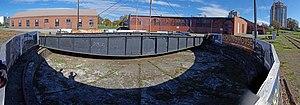
Voici la liste des lieux historiques nationaux du Canada situé en Colombie-Britannique. En mars 2011, on compte 93 lieux historiques nationaux en Colombie-Britannique, dont 13 sont administrés par Parcs Canada. De ce nombre, il faut rajouté aussi un site qui a perdu sa désignation.